Prince Rupert, British Columbia

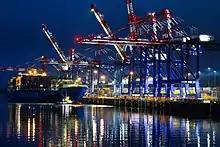
Fairview Terminal

After World War II, the fishing industry, particularly for salmon and halibut, and forestry became the city's major industries. Prince Rupert was considered the halibut capital of the world from the opening of the Canadian Fish & Cold Storage plant in 1912 until the early 1980s. A long-standing dispute over fishing rights in the Dixon Entrance to the Hecate Strait between American and Canadian fisherman led to the formation of the 54-40 or Fight Society. The United States Coast Guard maintains a base in nearby Ketchikan, Alaska.